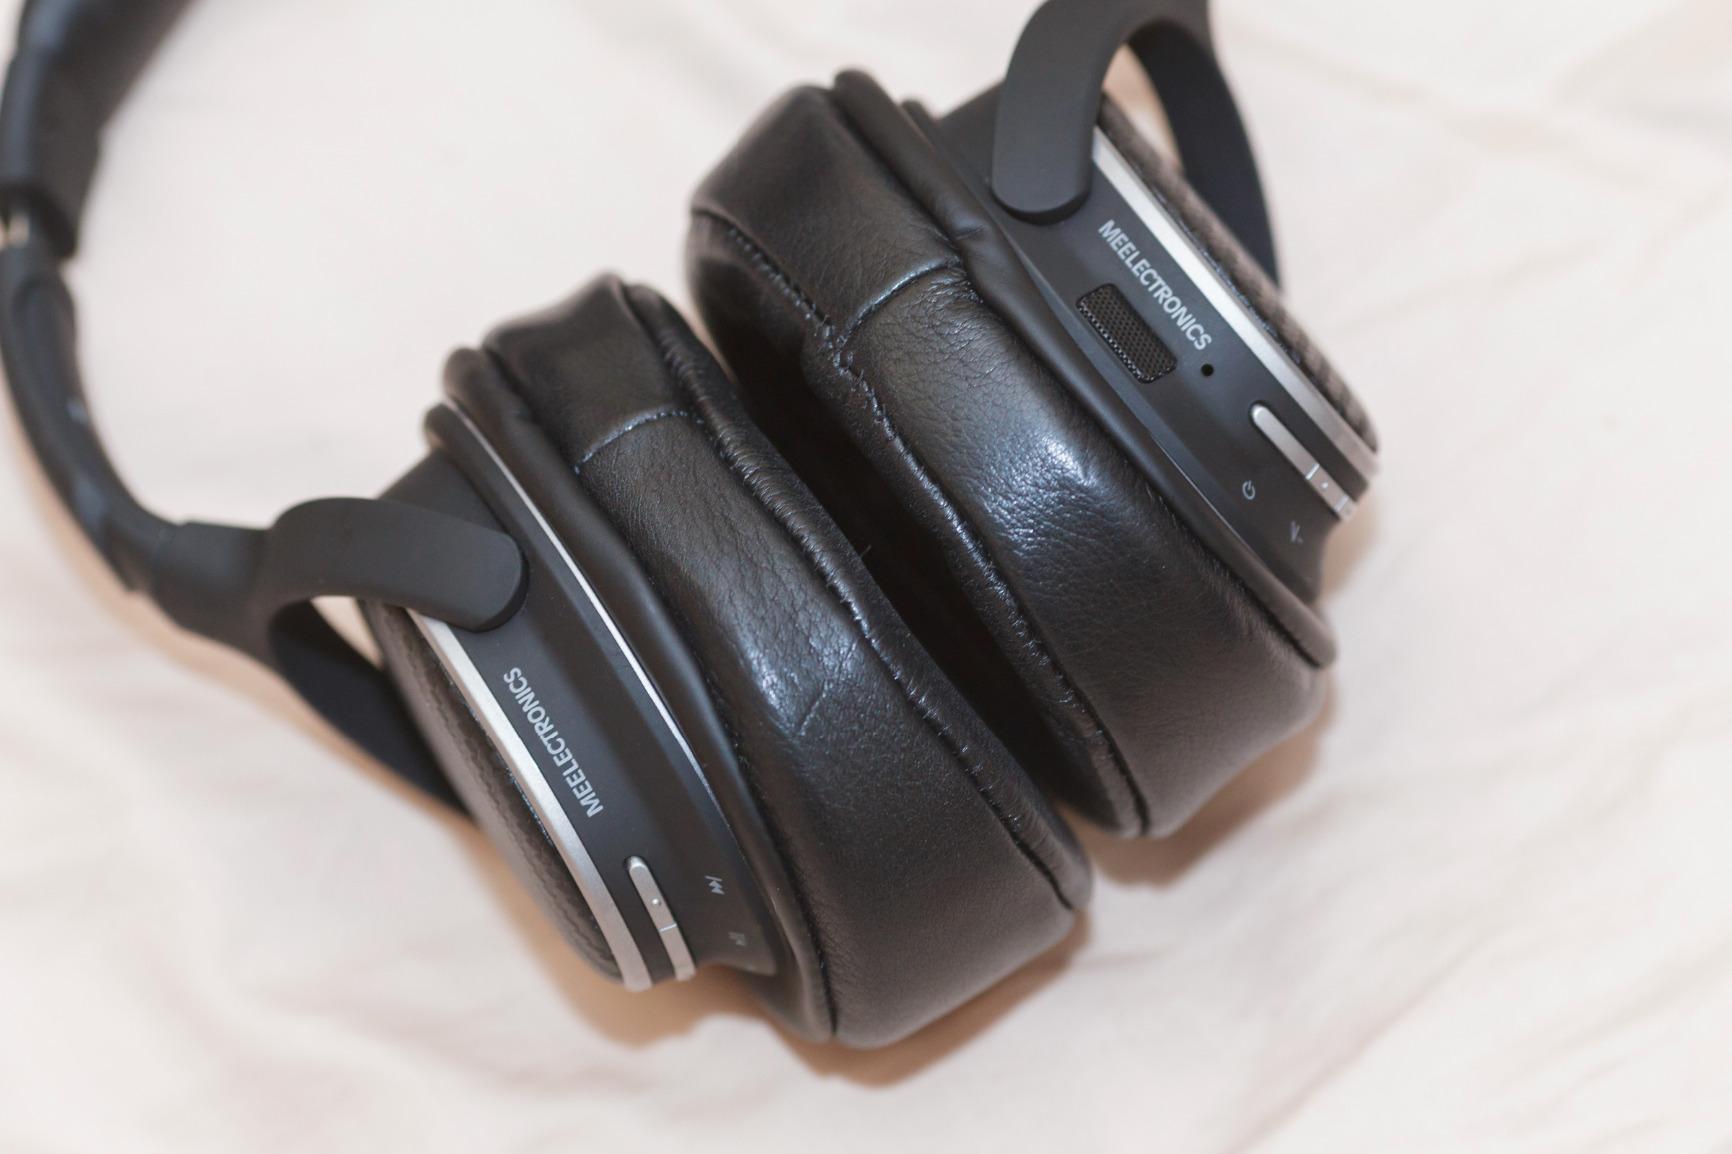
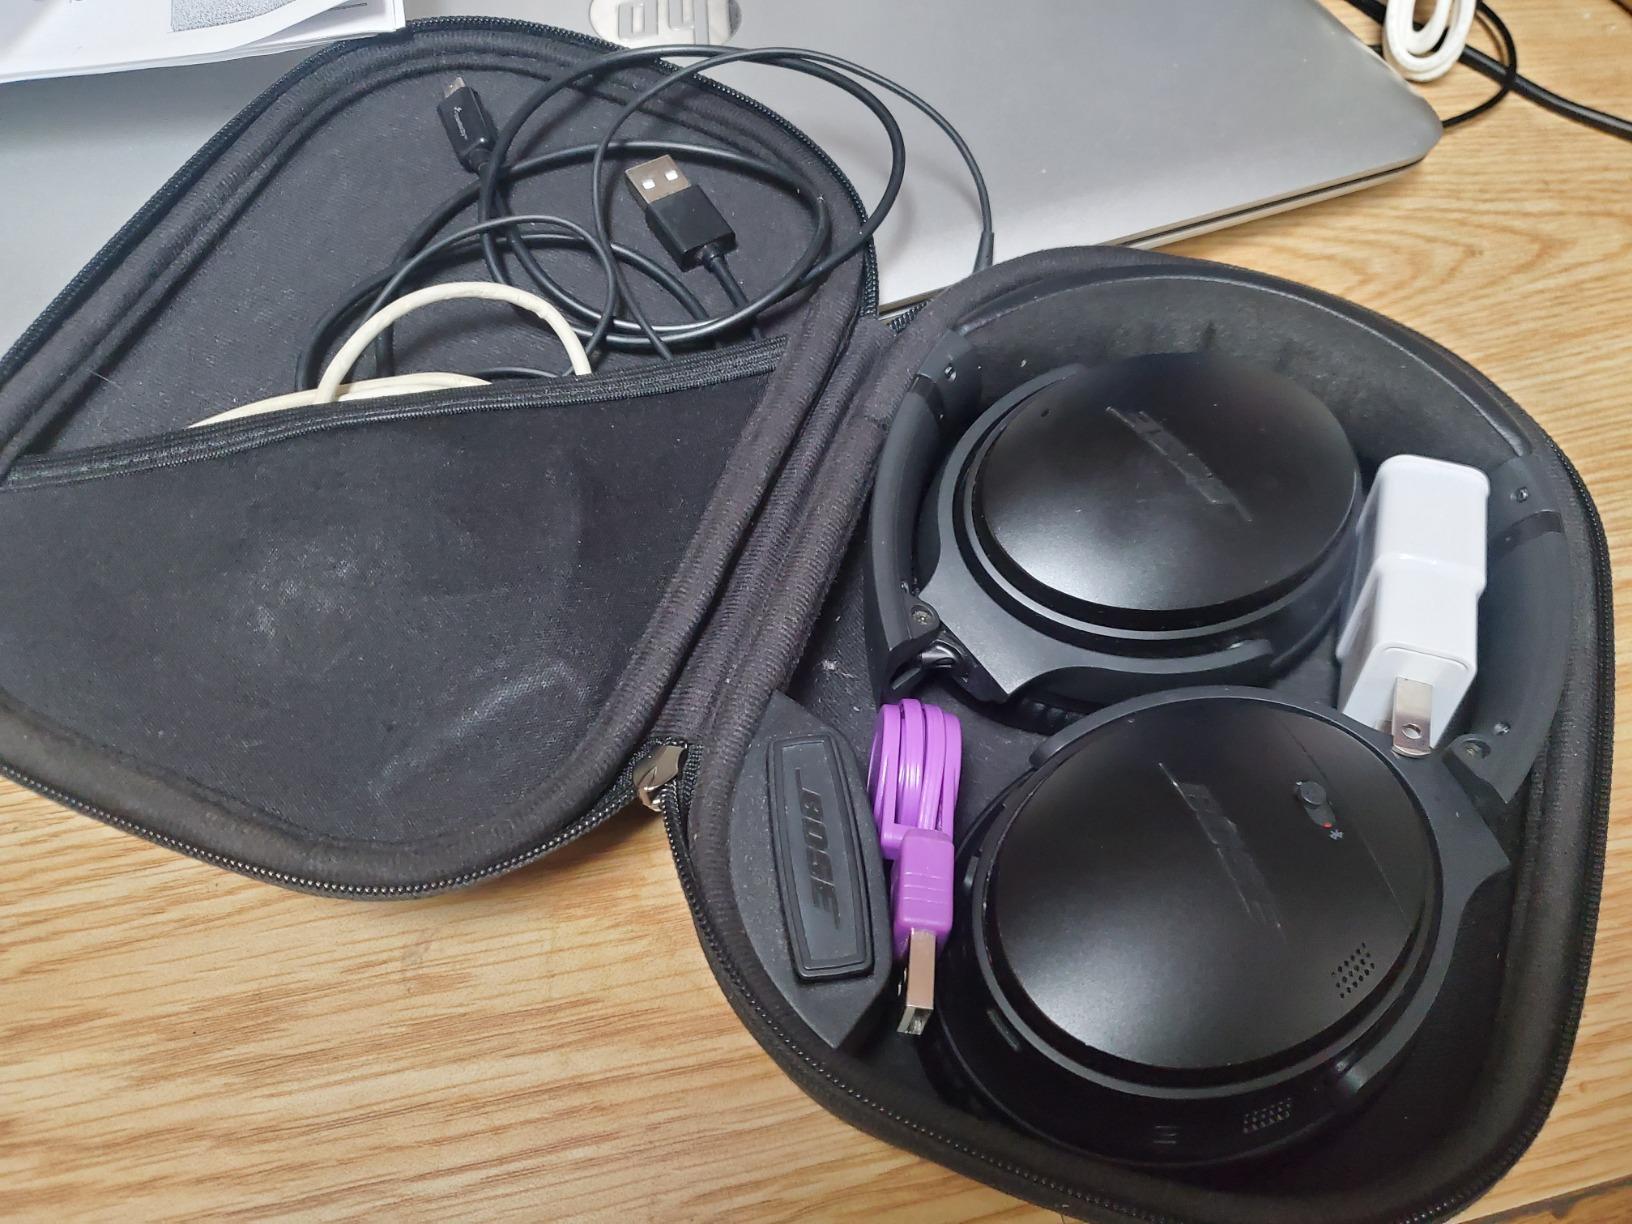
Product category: headphones
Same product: no